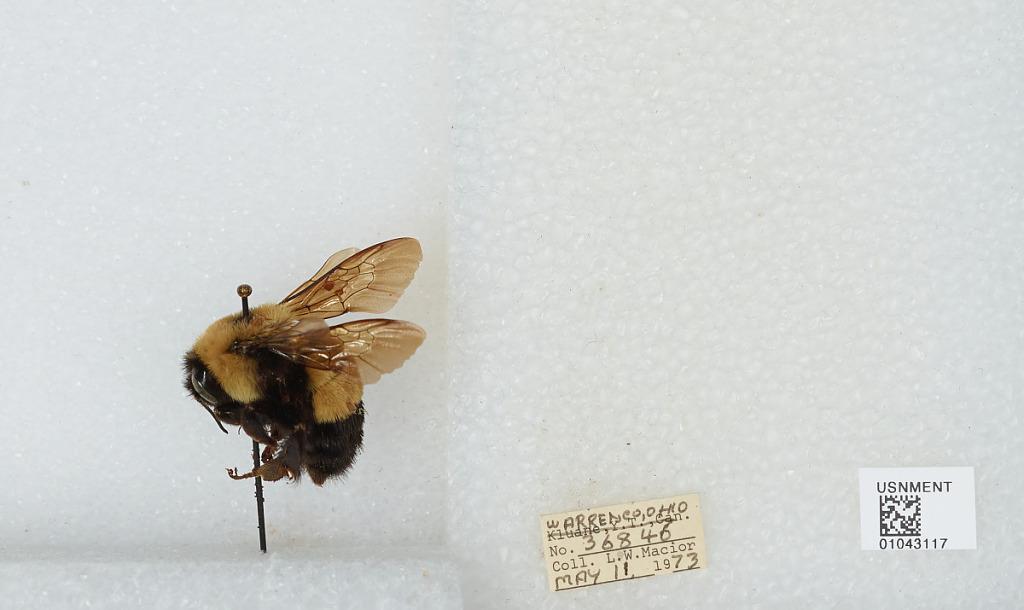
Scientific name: Bombus (Bombus) affinis Cresson
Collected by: L. Macior
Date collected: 1973-5-11
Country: United States
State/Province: Ohio
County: Warren
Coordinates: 39.4242, -84.1856